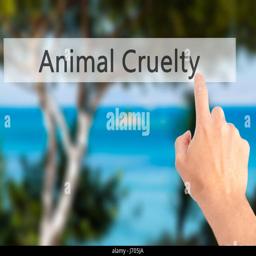
hand pressing a button on blurred background concept .